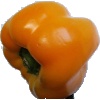
Label: Pepper Yellow 1